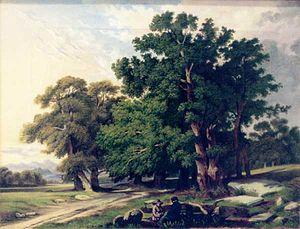
Alois Bubák, né le 20 ou 22 août 1824 à Kosmonosy et mort le 6 mars 1870 à Prague, est un peintre et illustrateur austro-hongrois.